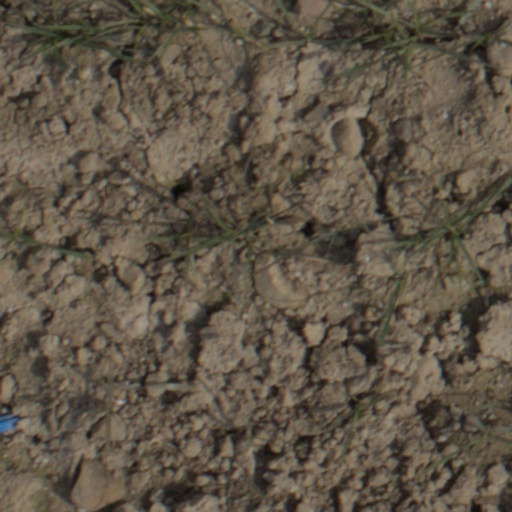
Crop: wheat